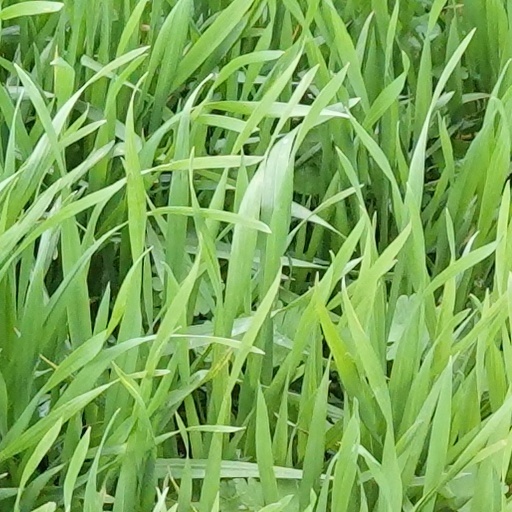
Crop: wheat